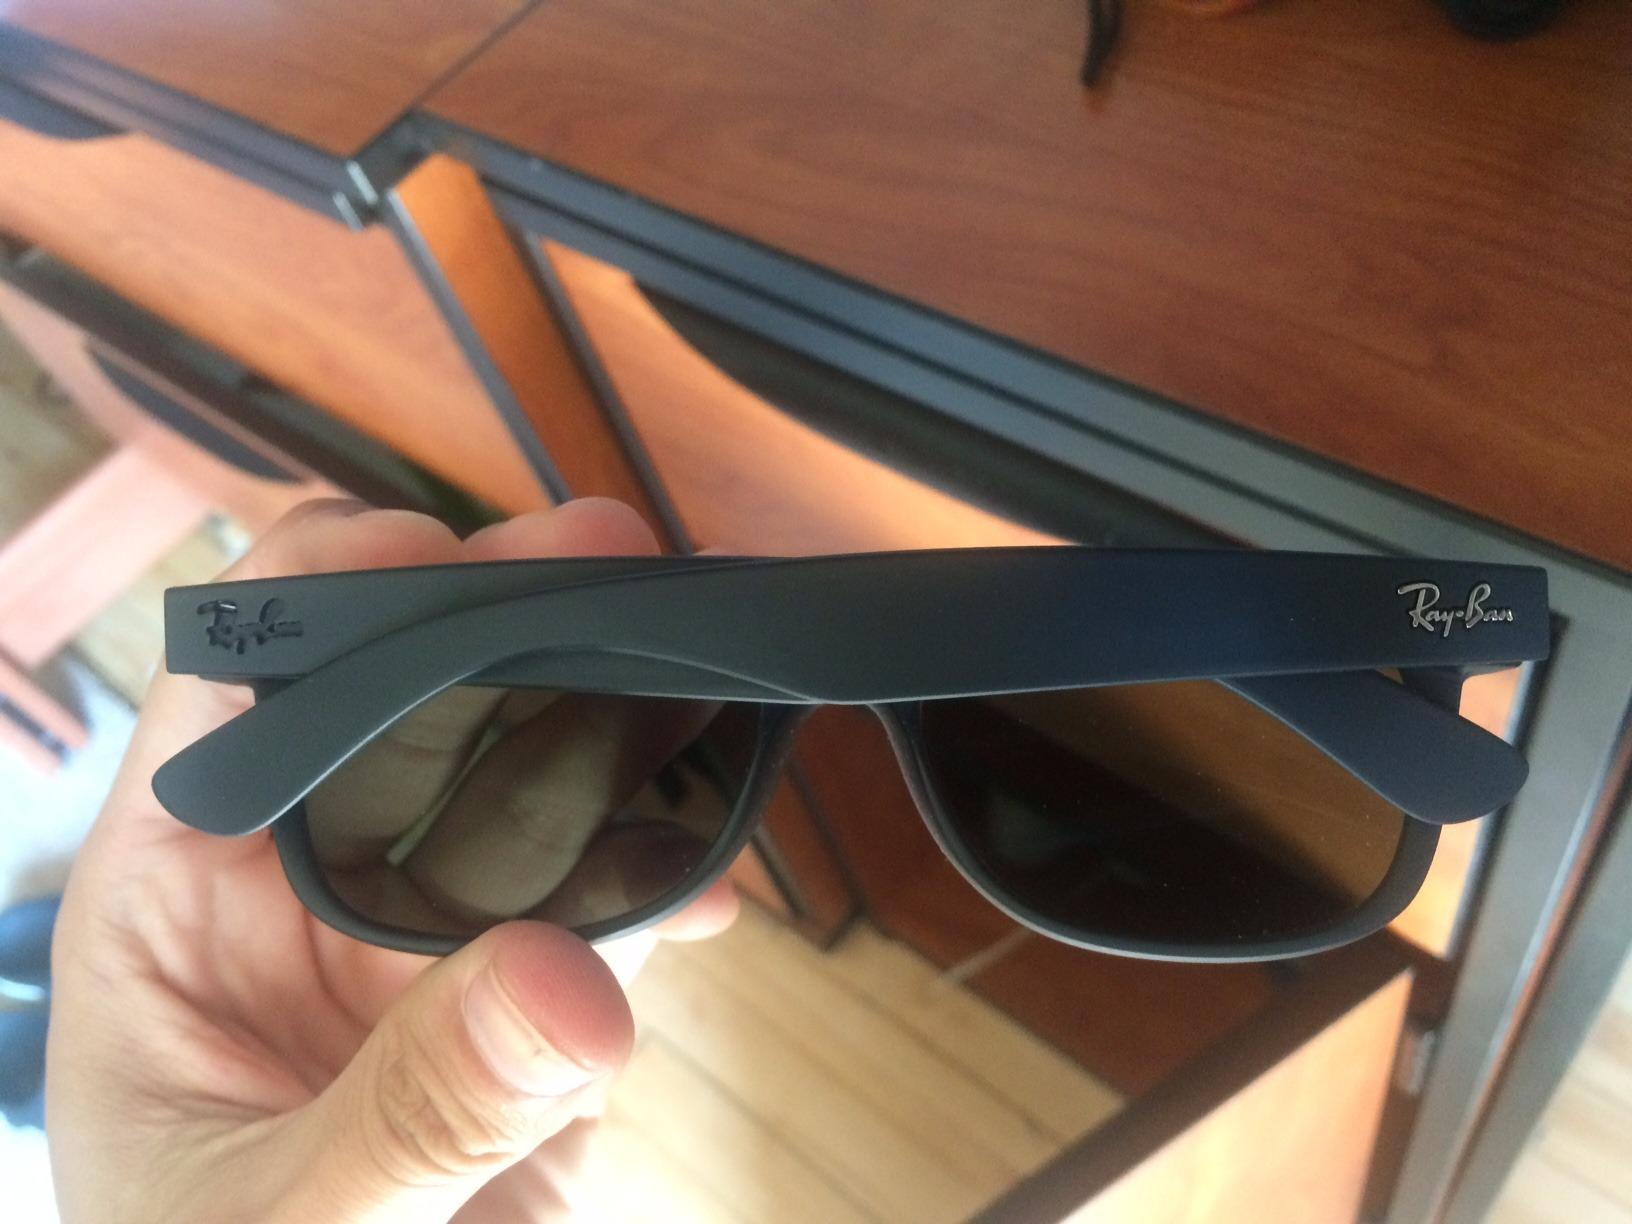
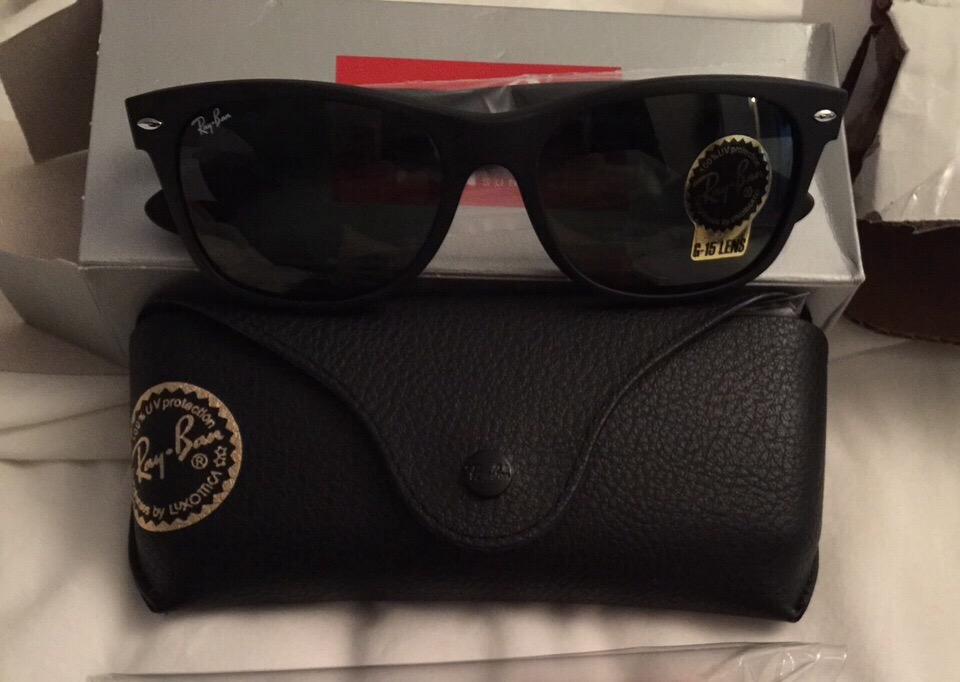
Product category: accessories_sunglasses
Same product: yes